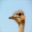
Label: bird